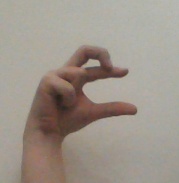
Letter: thal